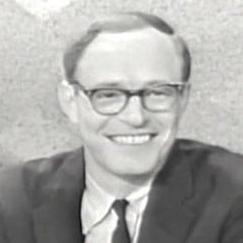
Age: 37